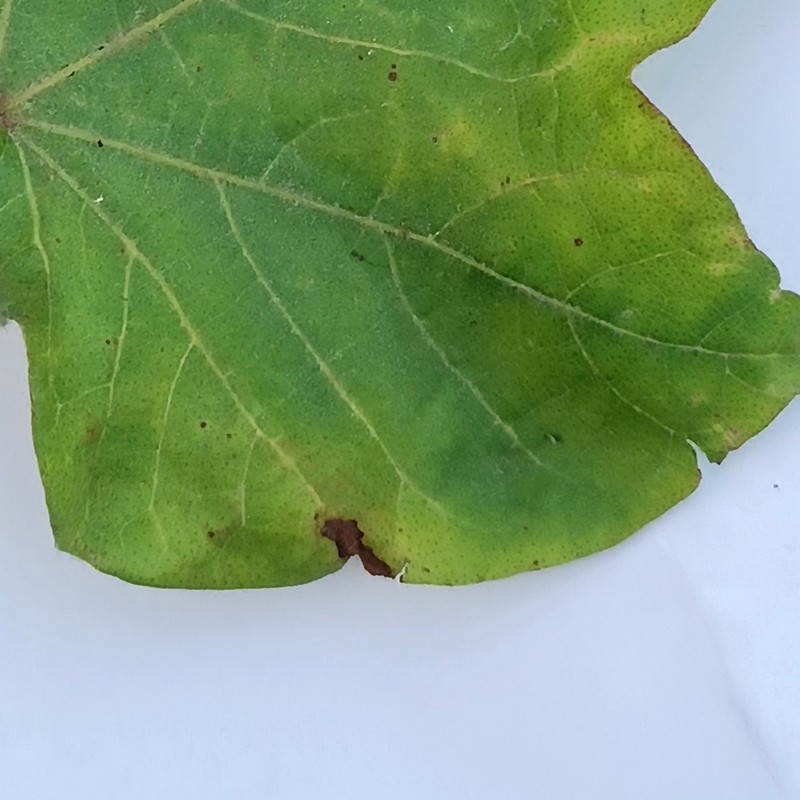
Label: Leaf Hopper Jassids